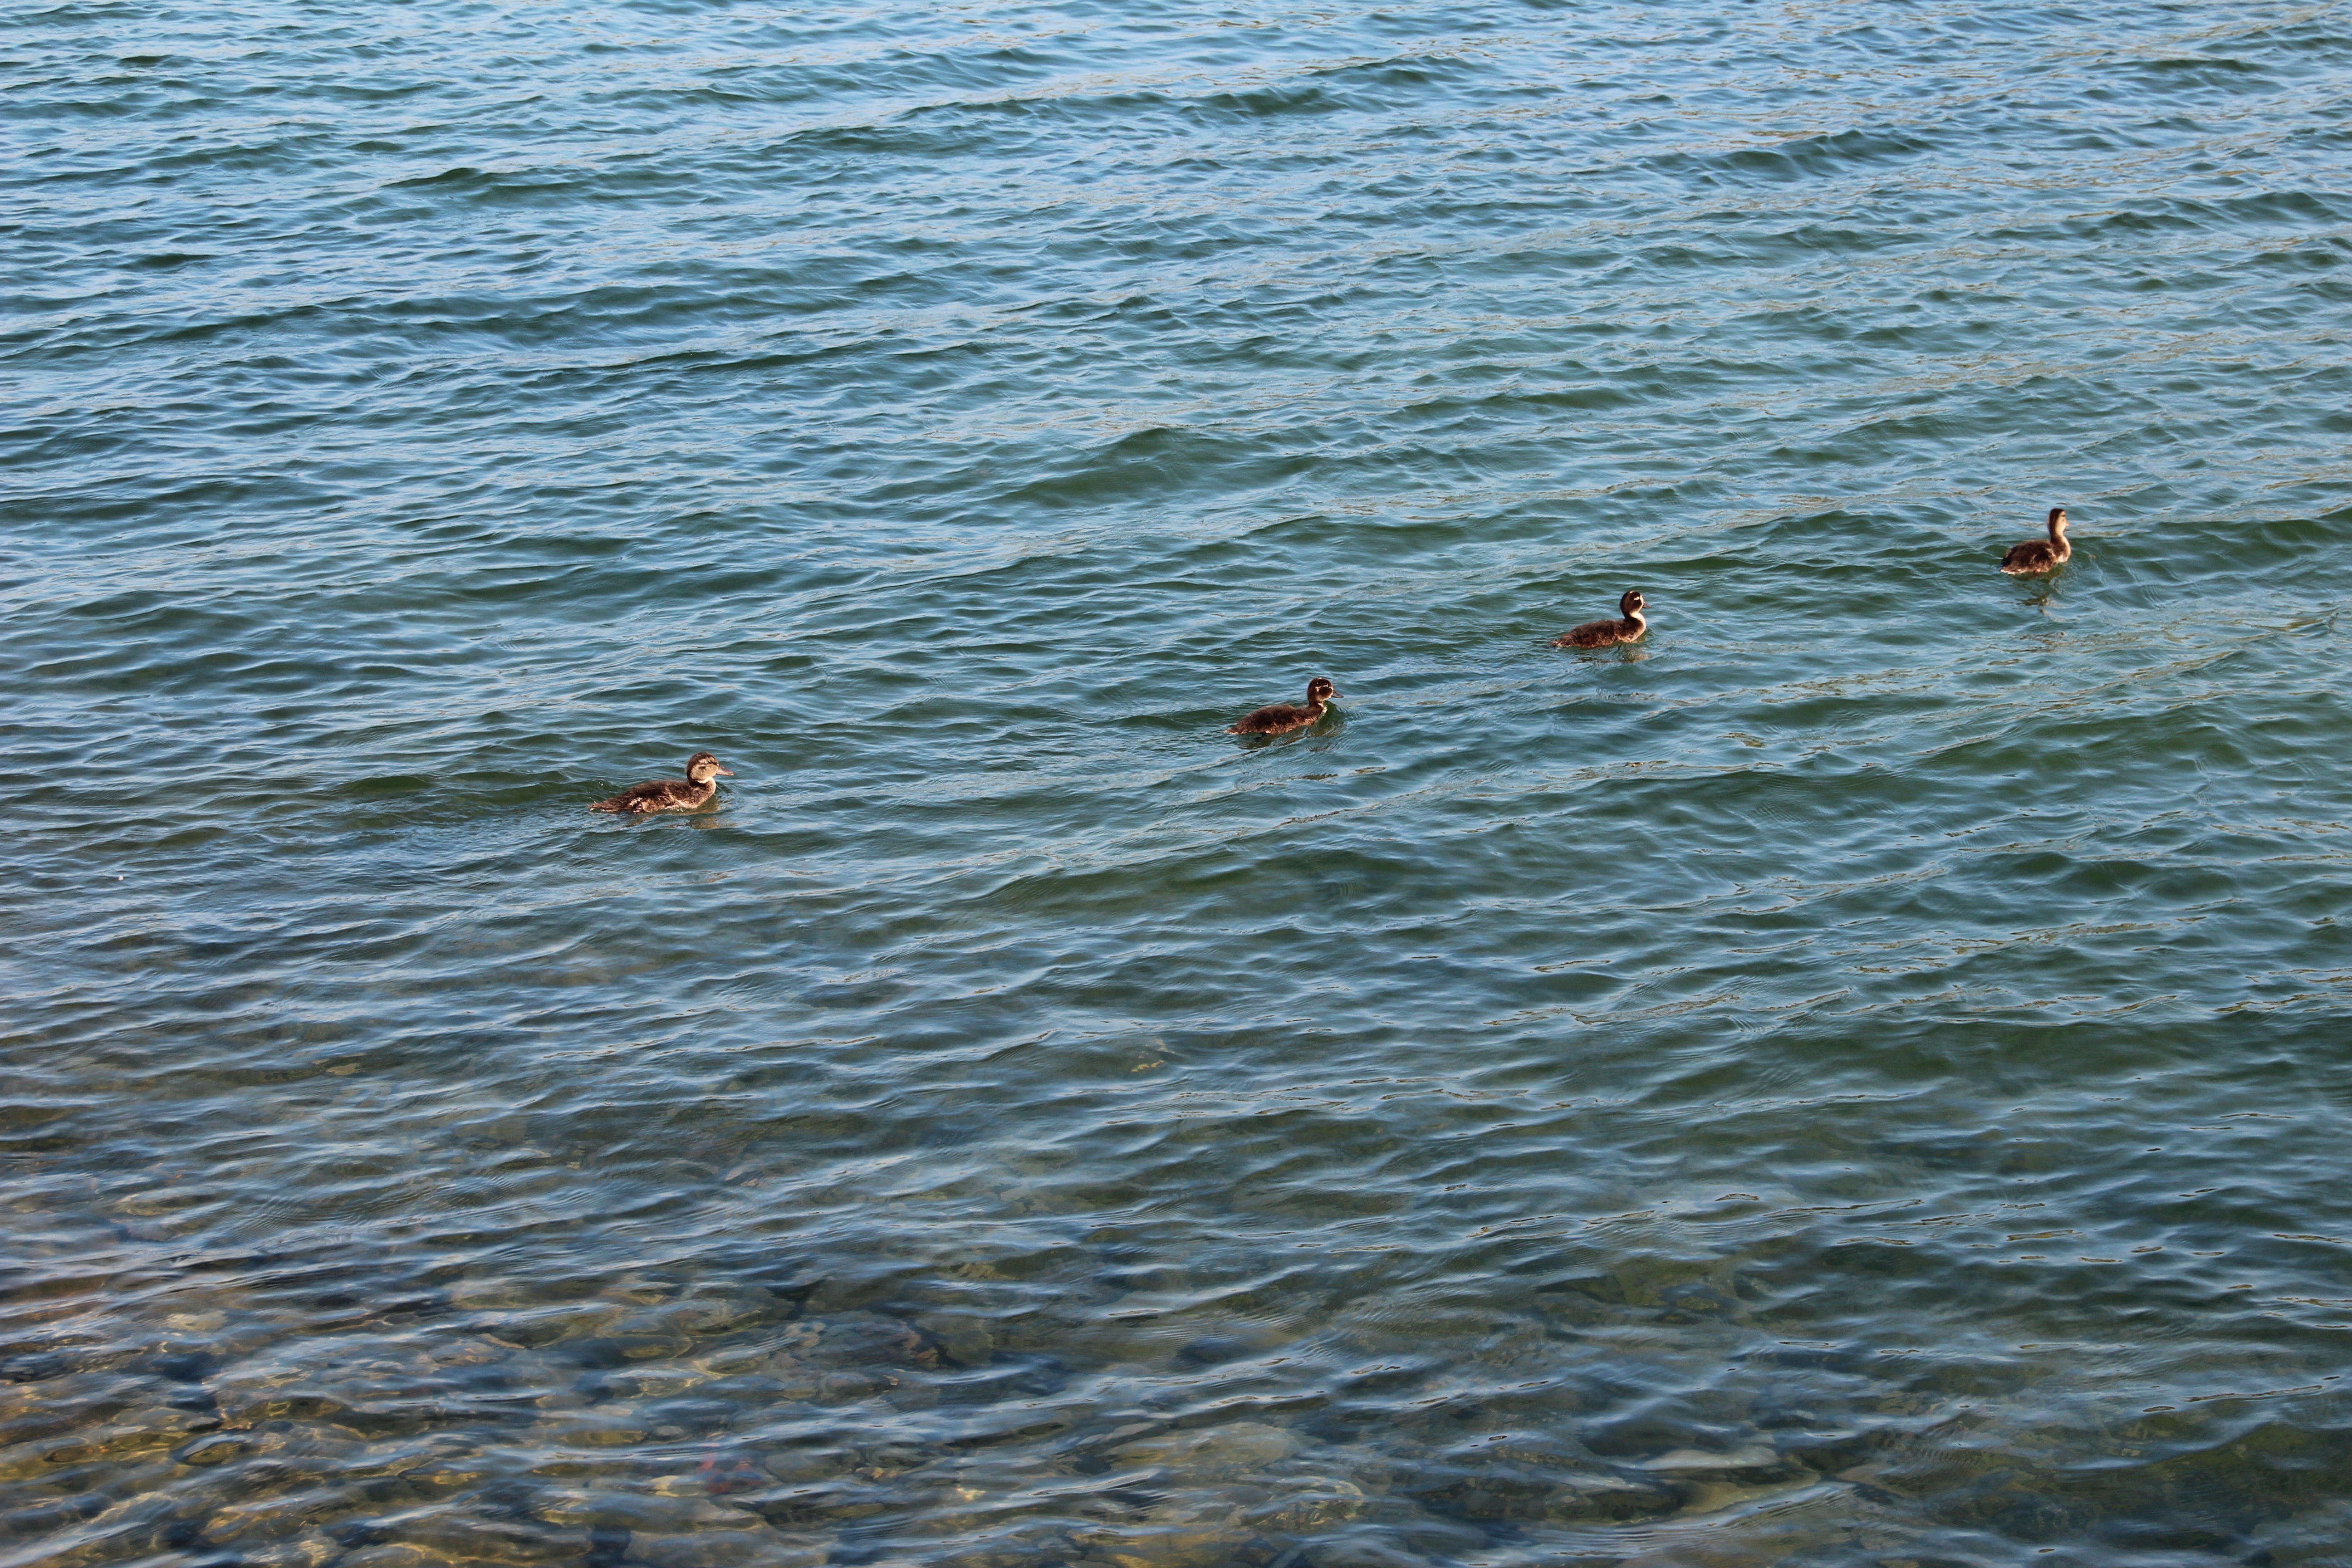
sea, water, nature, bird, lake, line, duck, boating, ducks, water bird